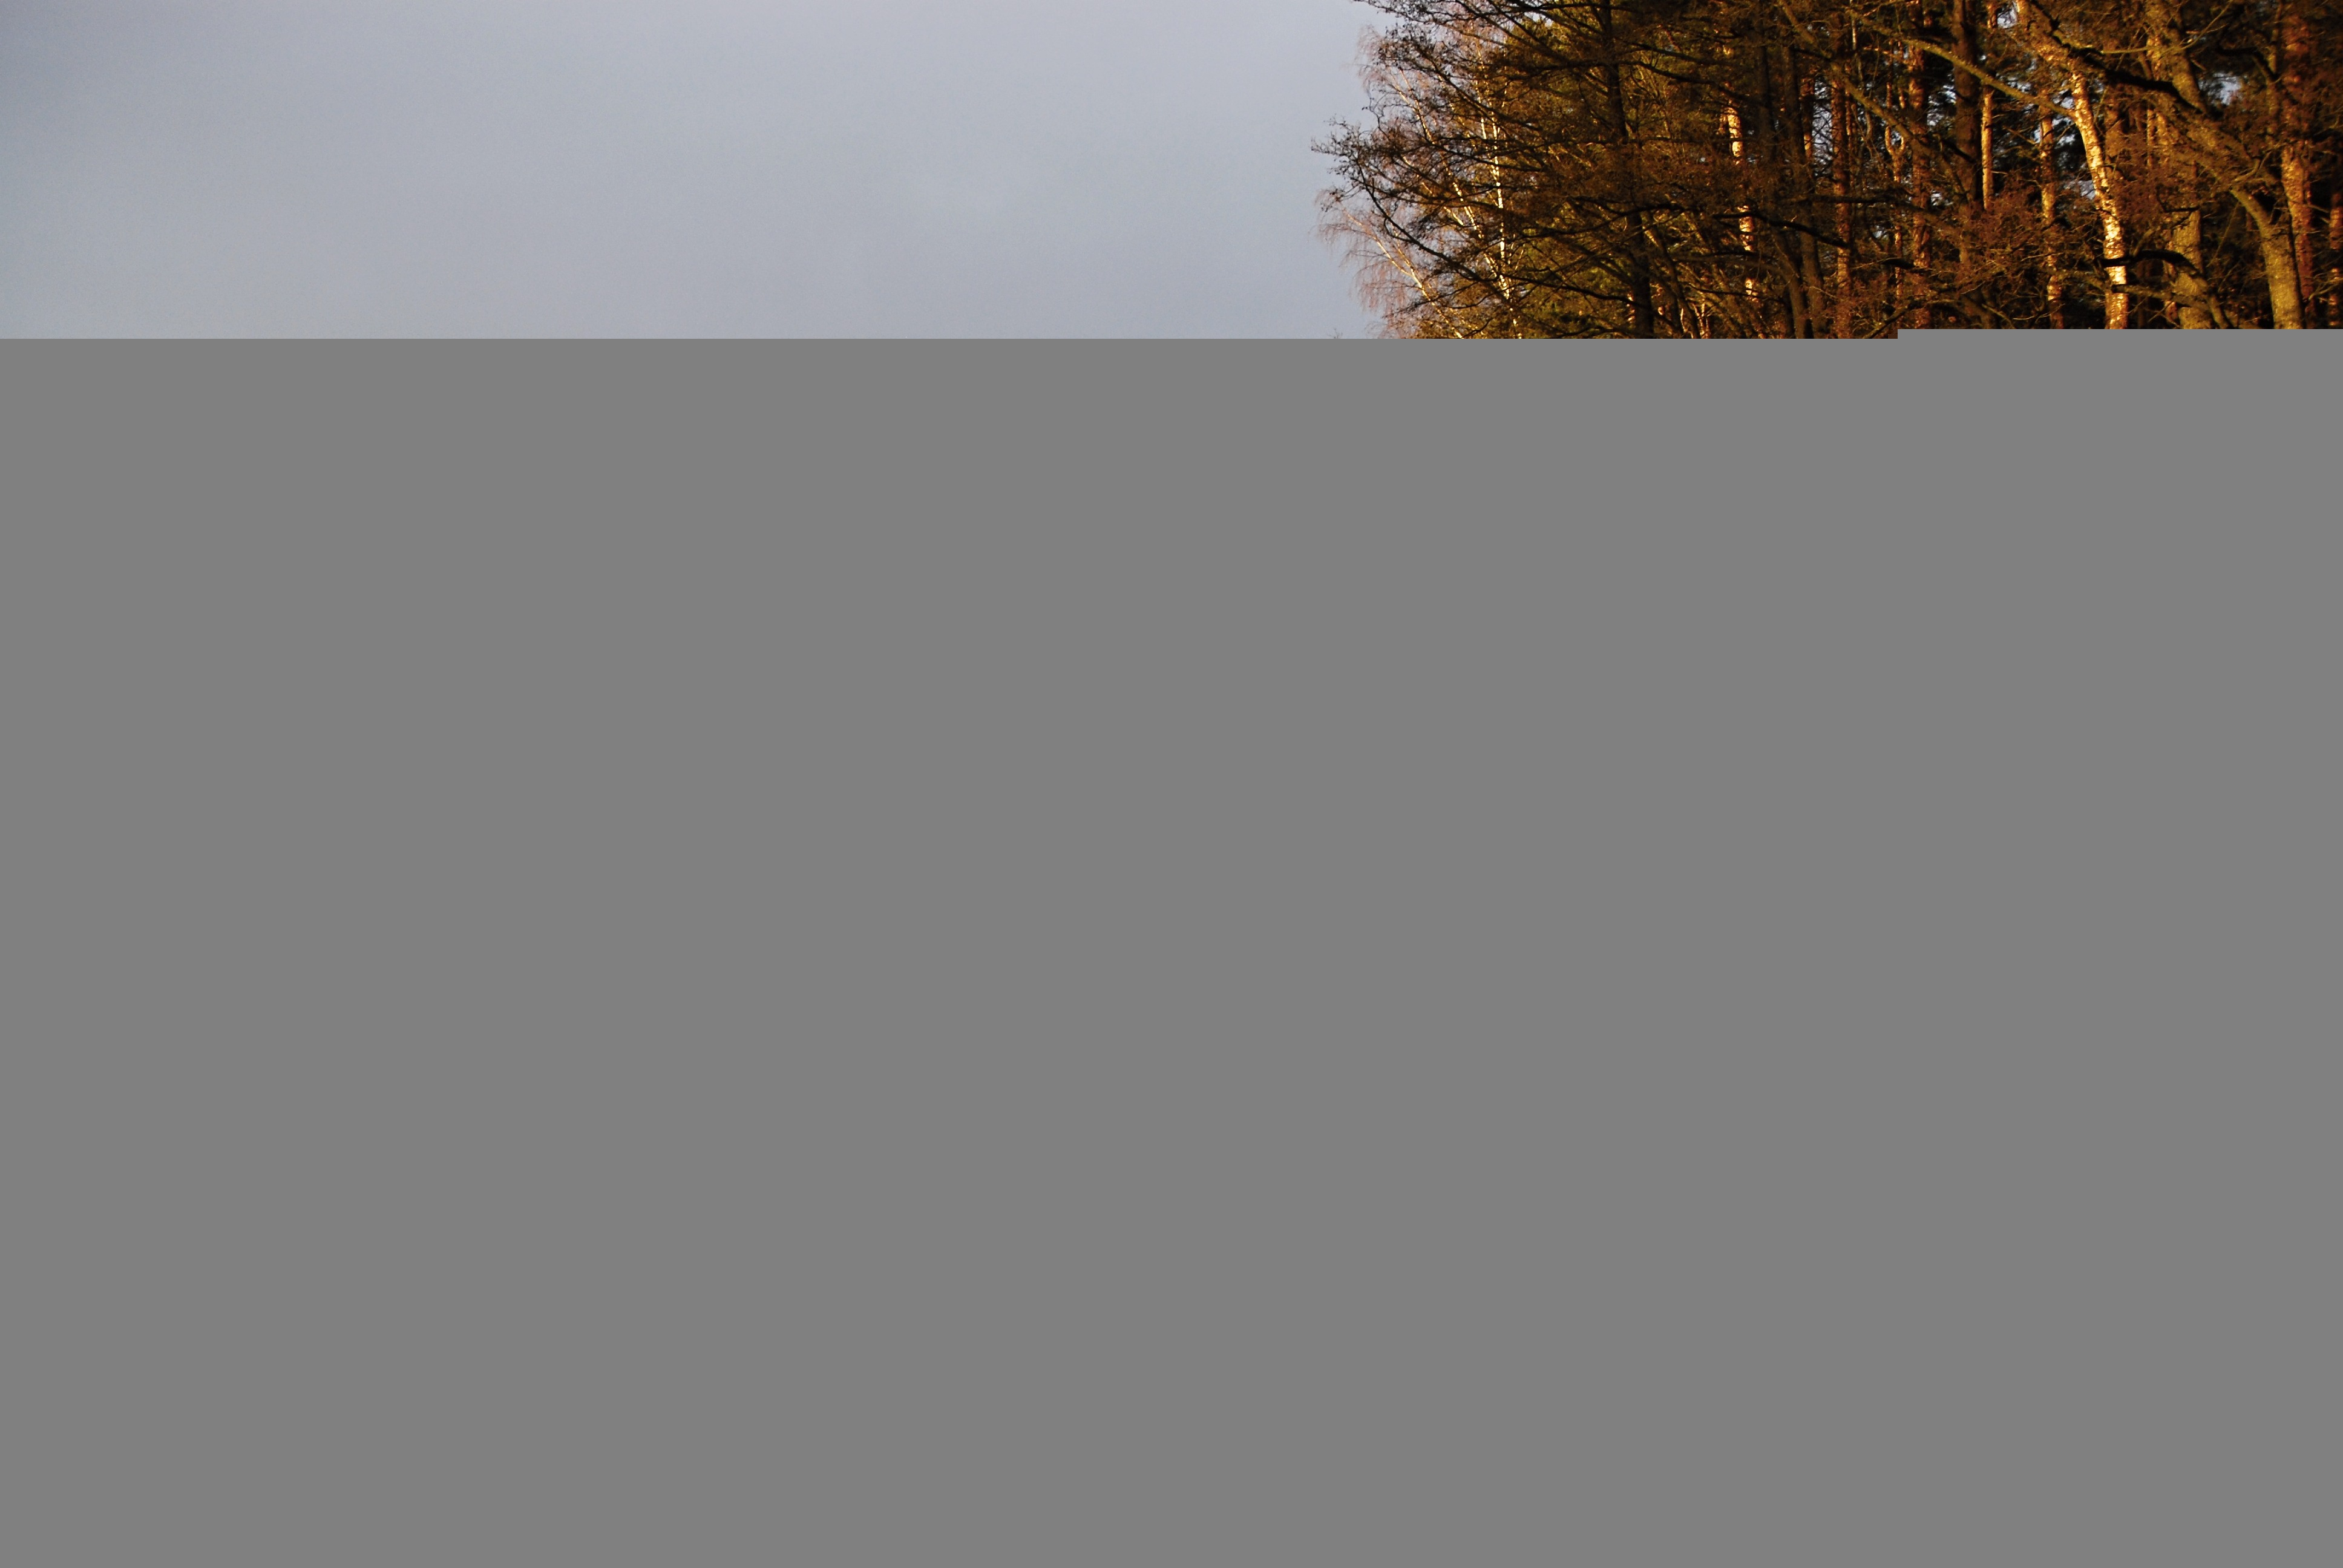
forest, wood, sunset, pond, line, reflection, surface, brand, trees, font, text, shape, screenshot, edge of the pond, ledenice, retaining pond, ka erovec